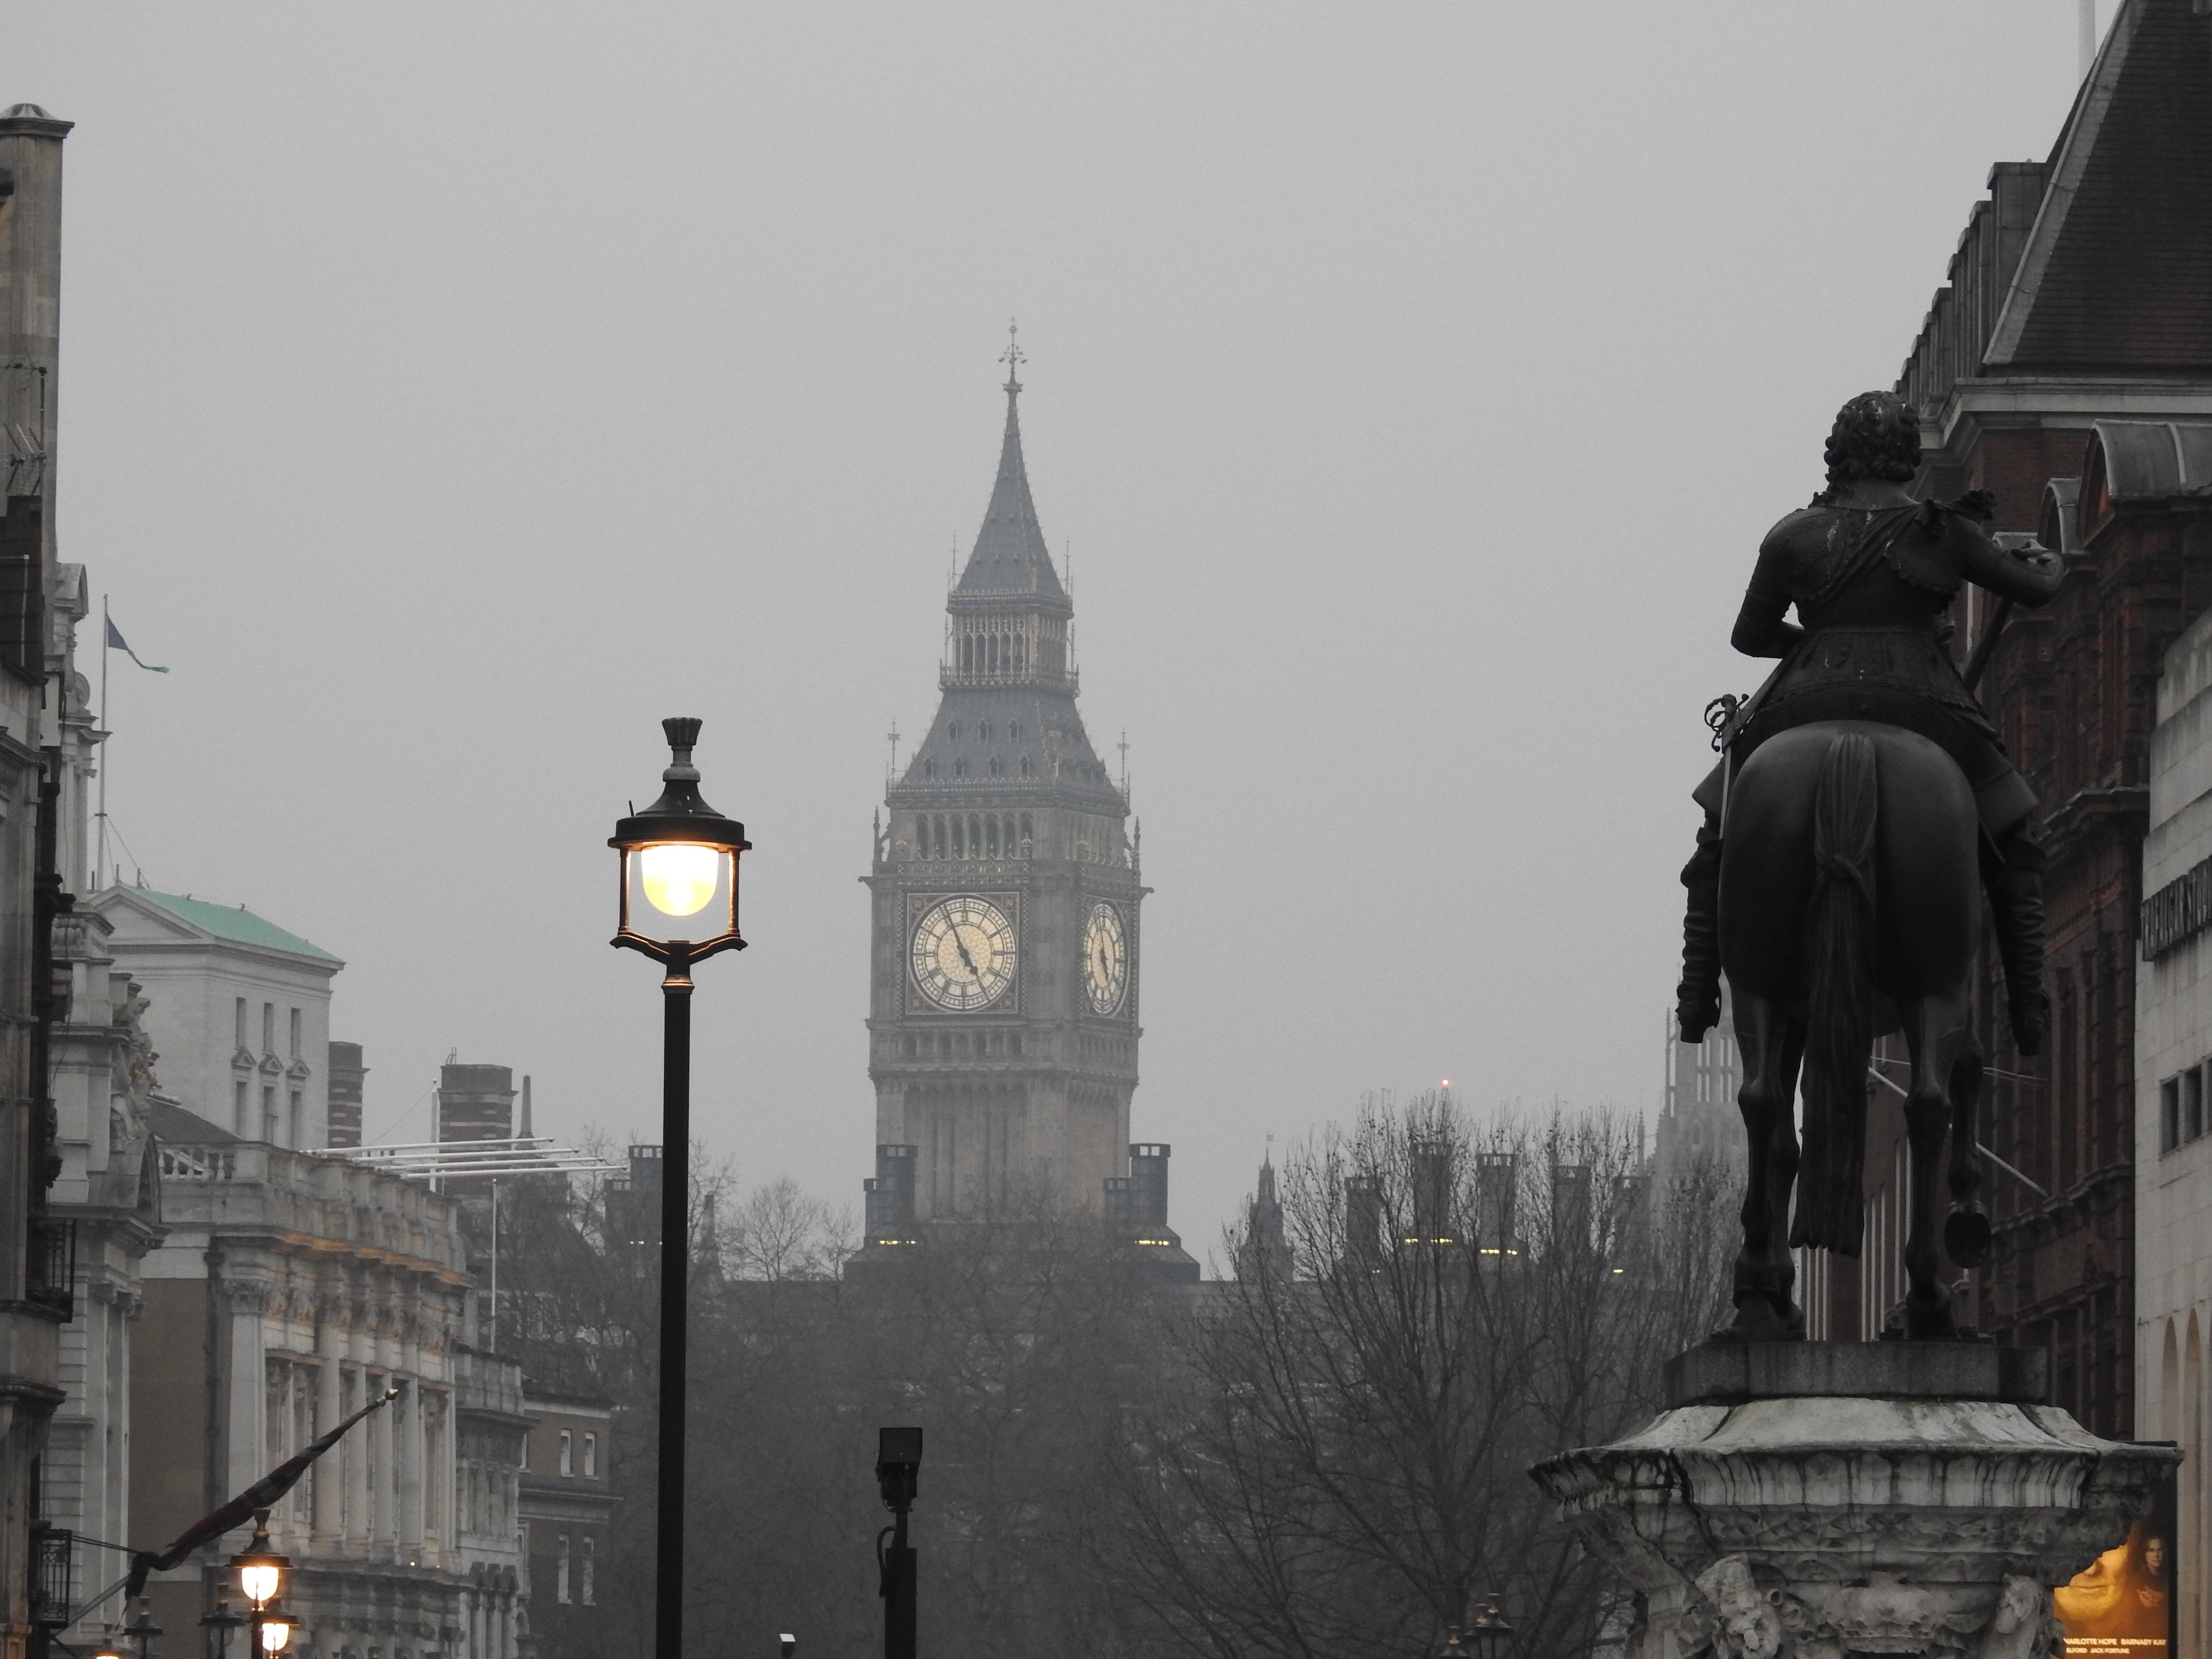
snow, winter, architecture, city, skyscraper, monument, cityscape, downtown, vacation, travel, statue, evening, tower, square, weather, landmark, place of worship, uk, england, london, spire, famous, english, united, kingdom, trafalgar, destination, metropolis, urban area, trafalgar square, atmospheric phenomenon, human settlement